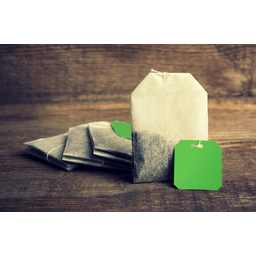
Label: trash